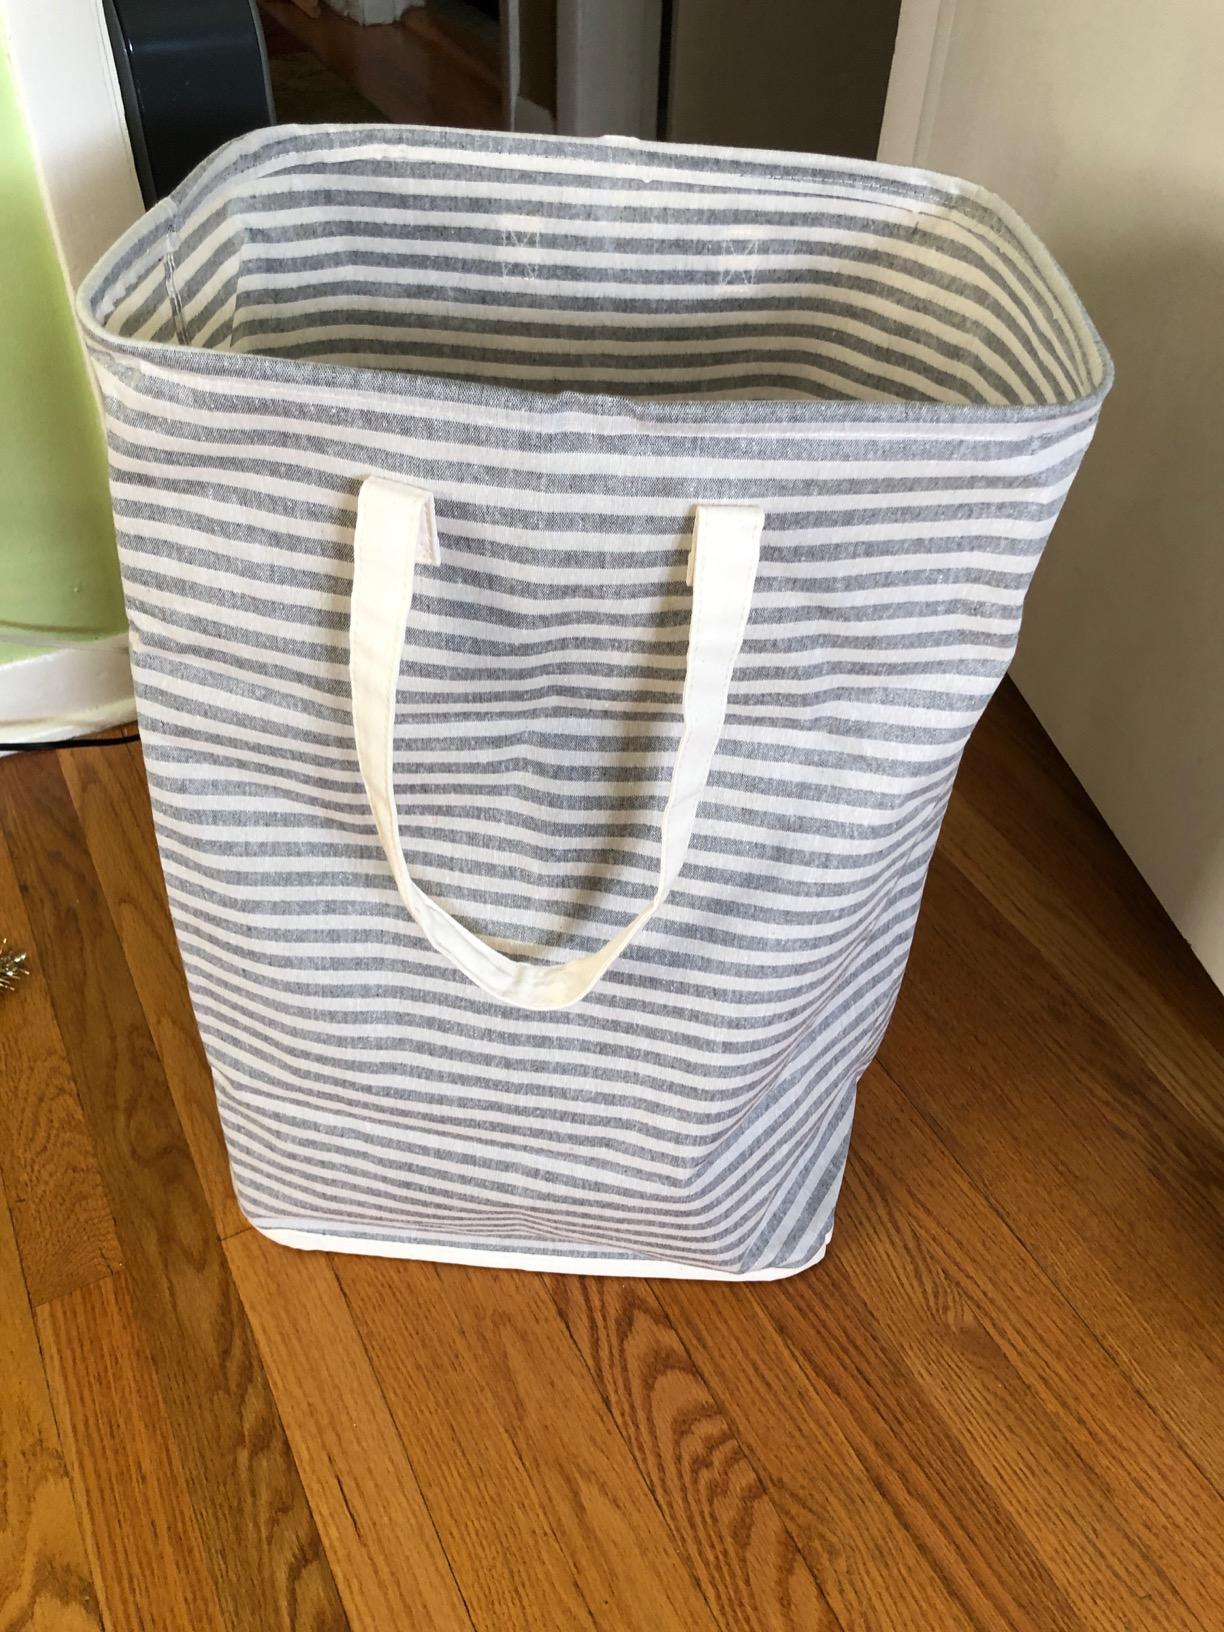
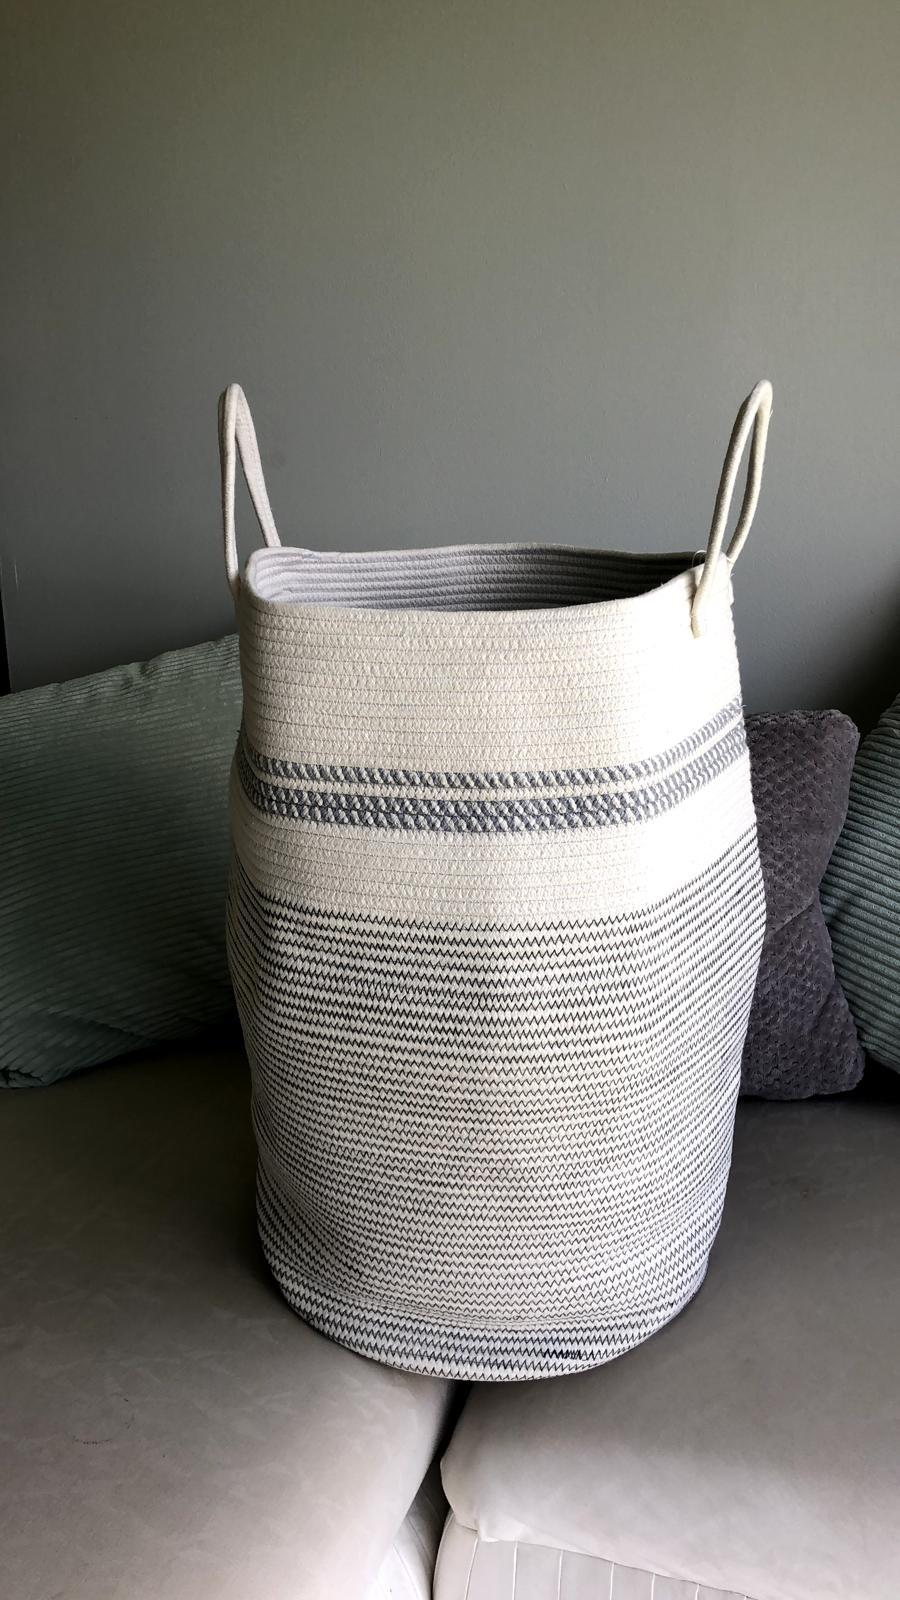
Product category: items_hamper
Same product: no